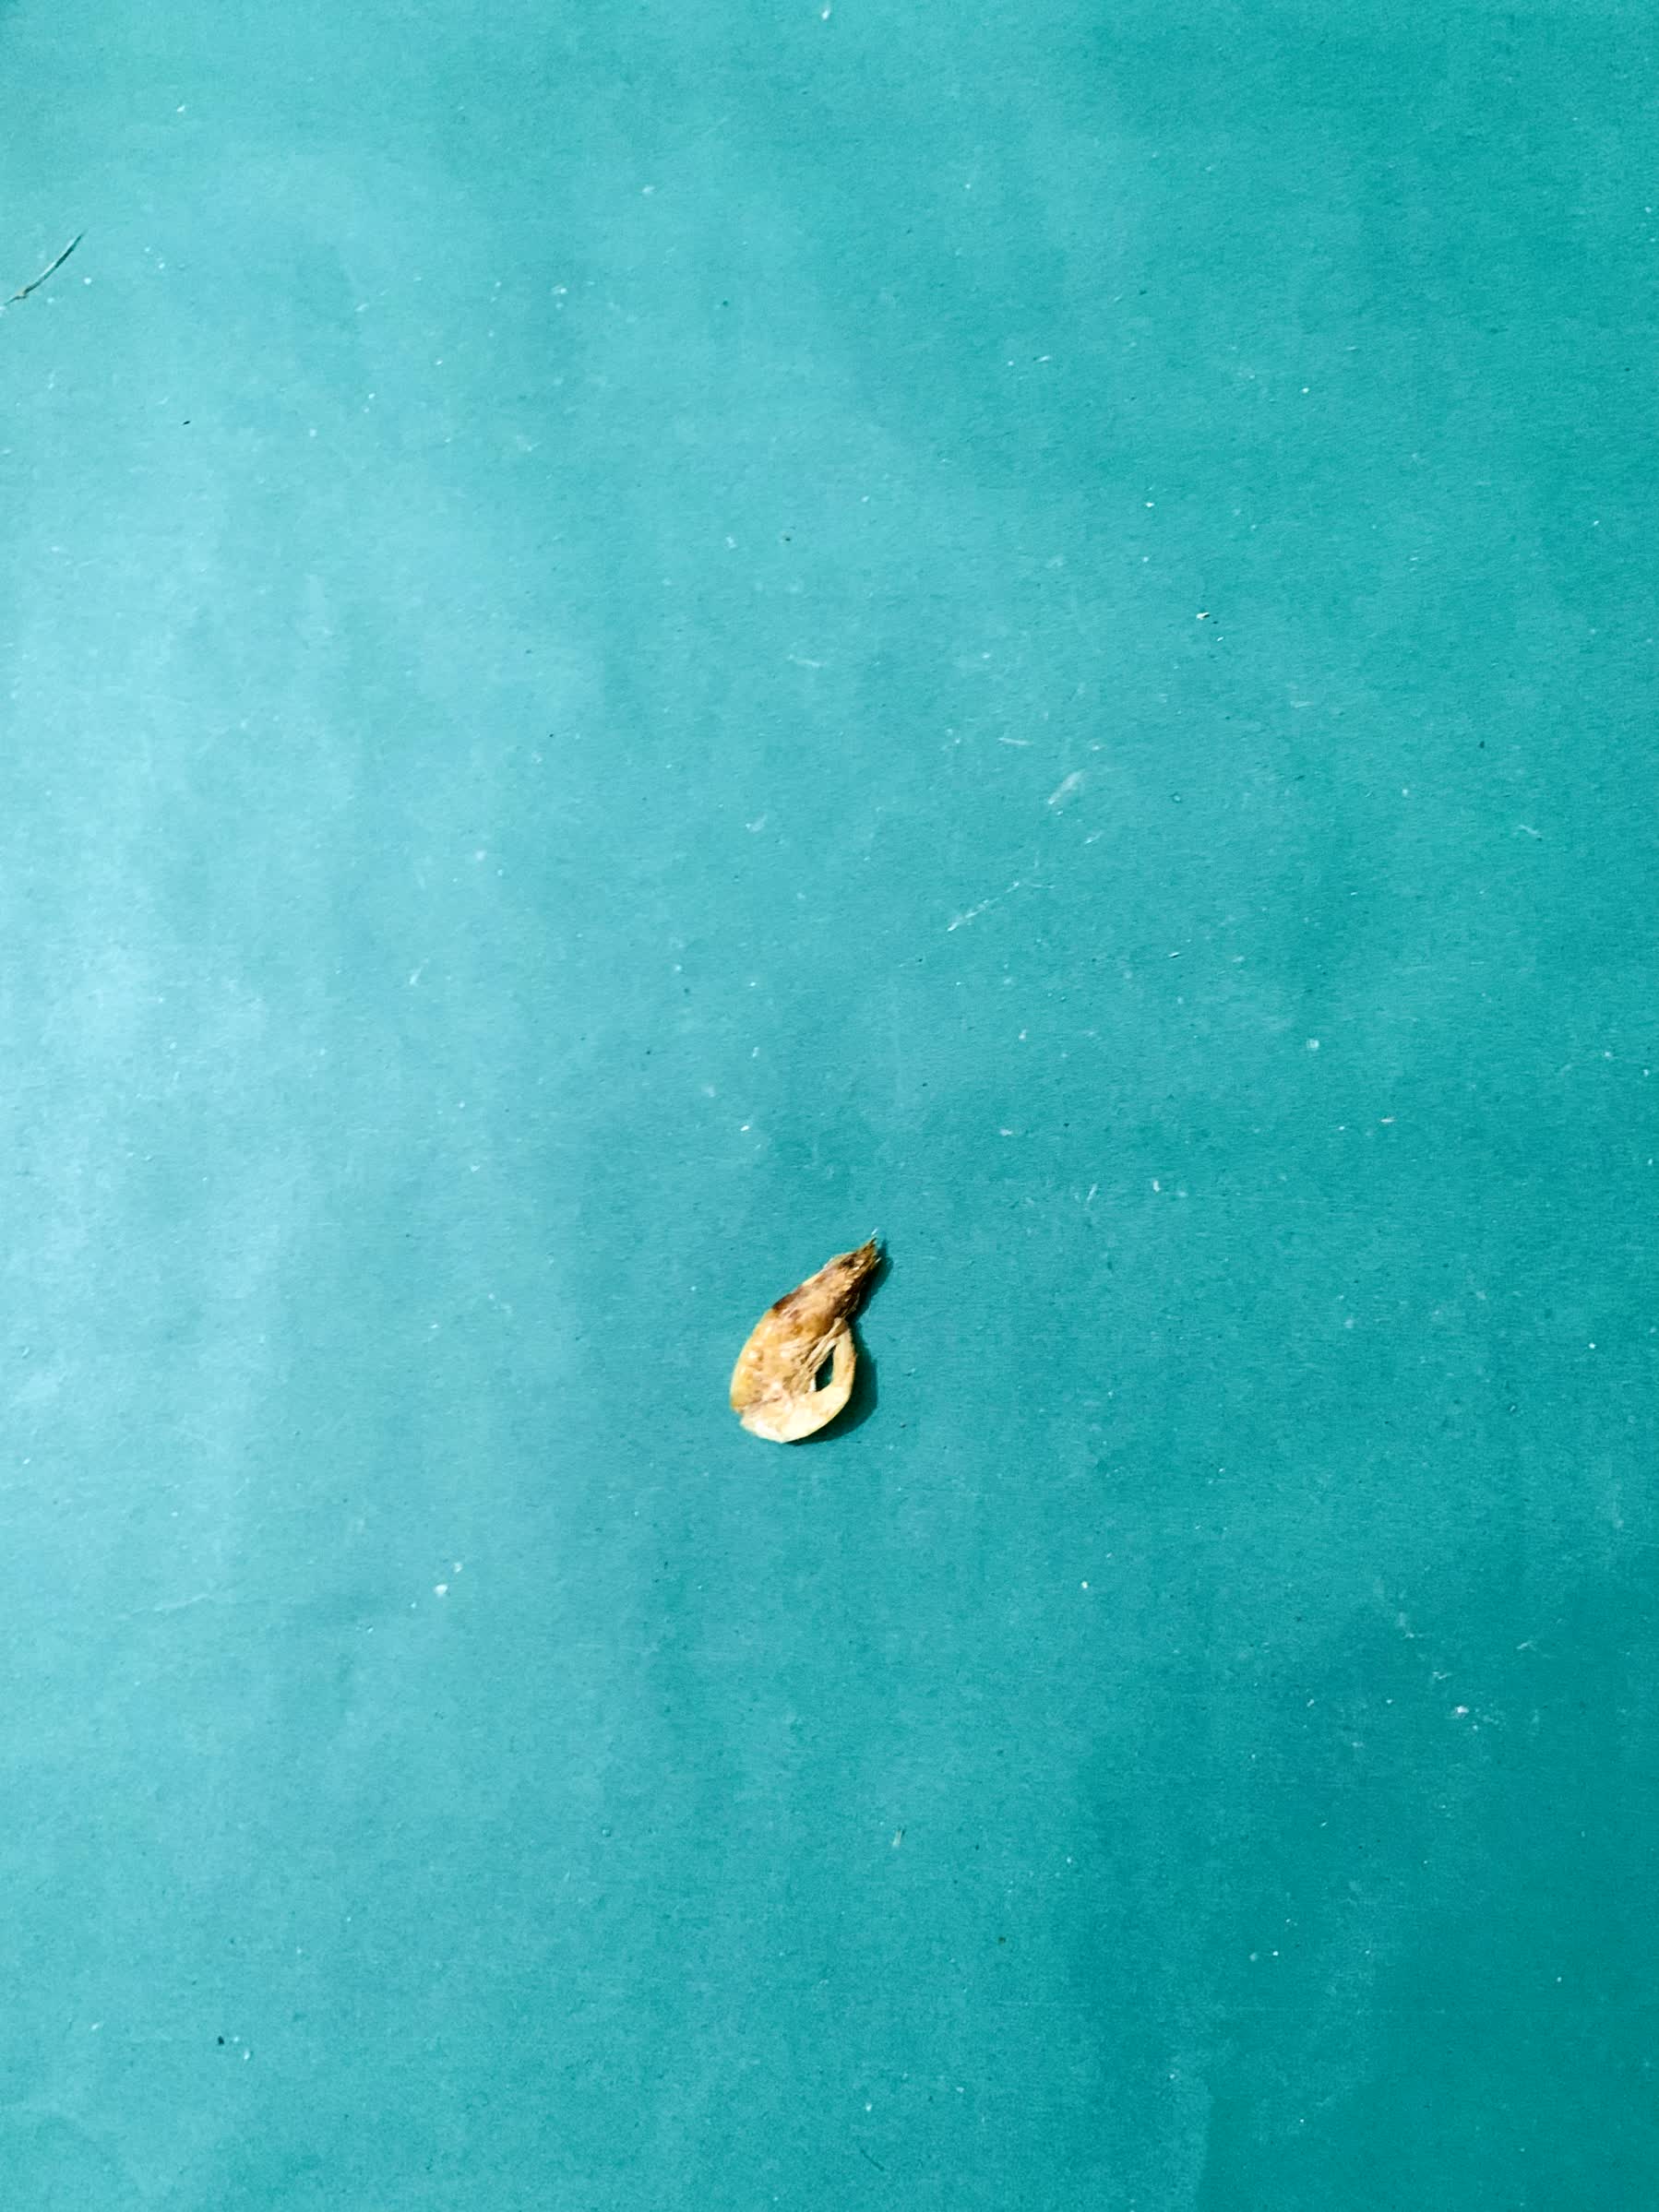
Species: chingri